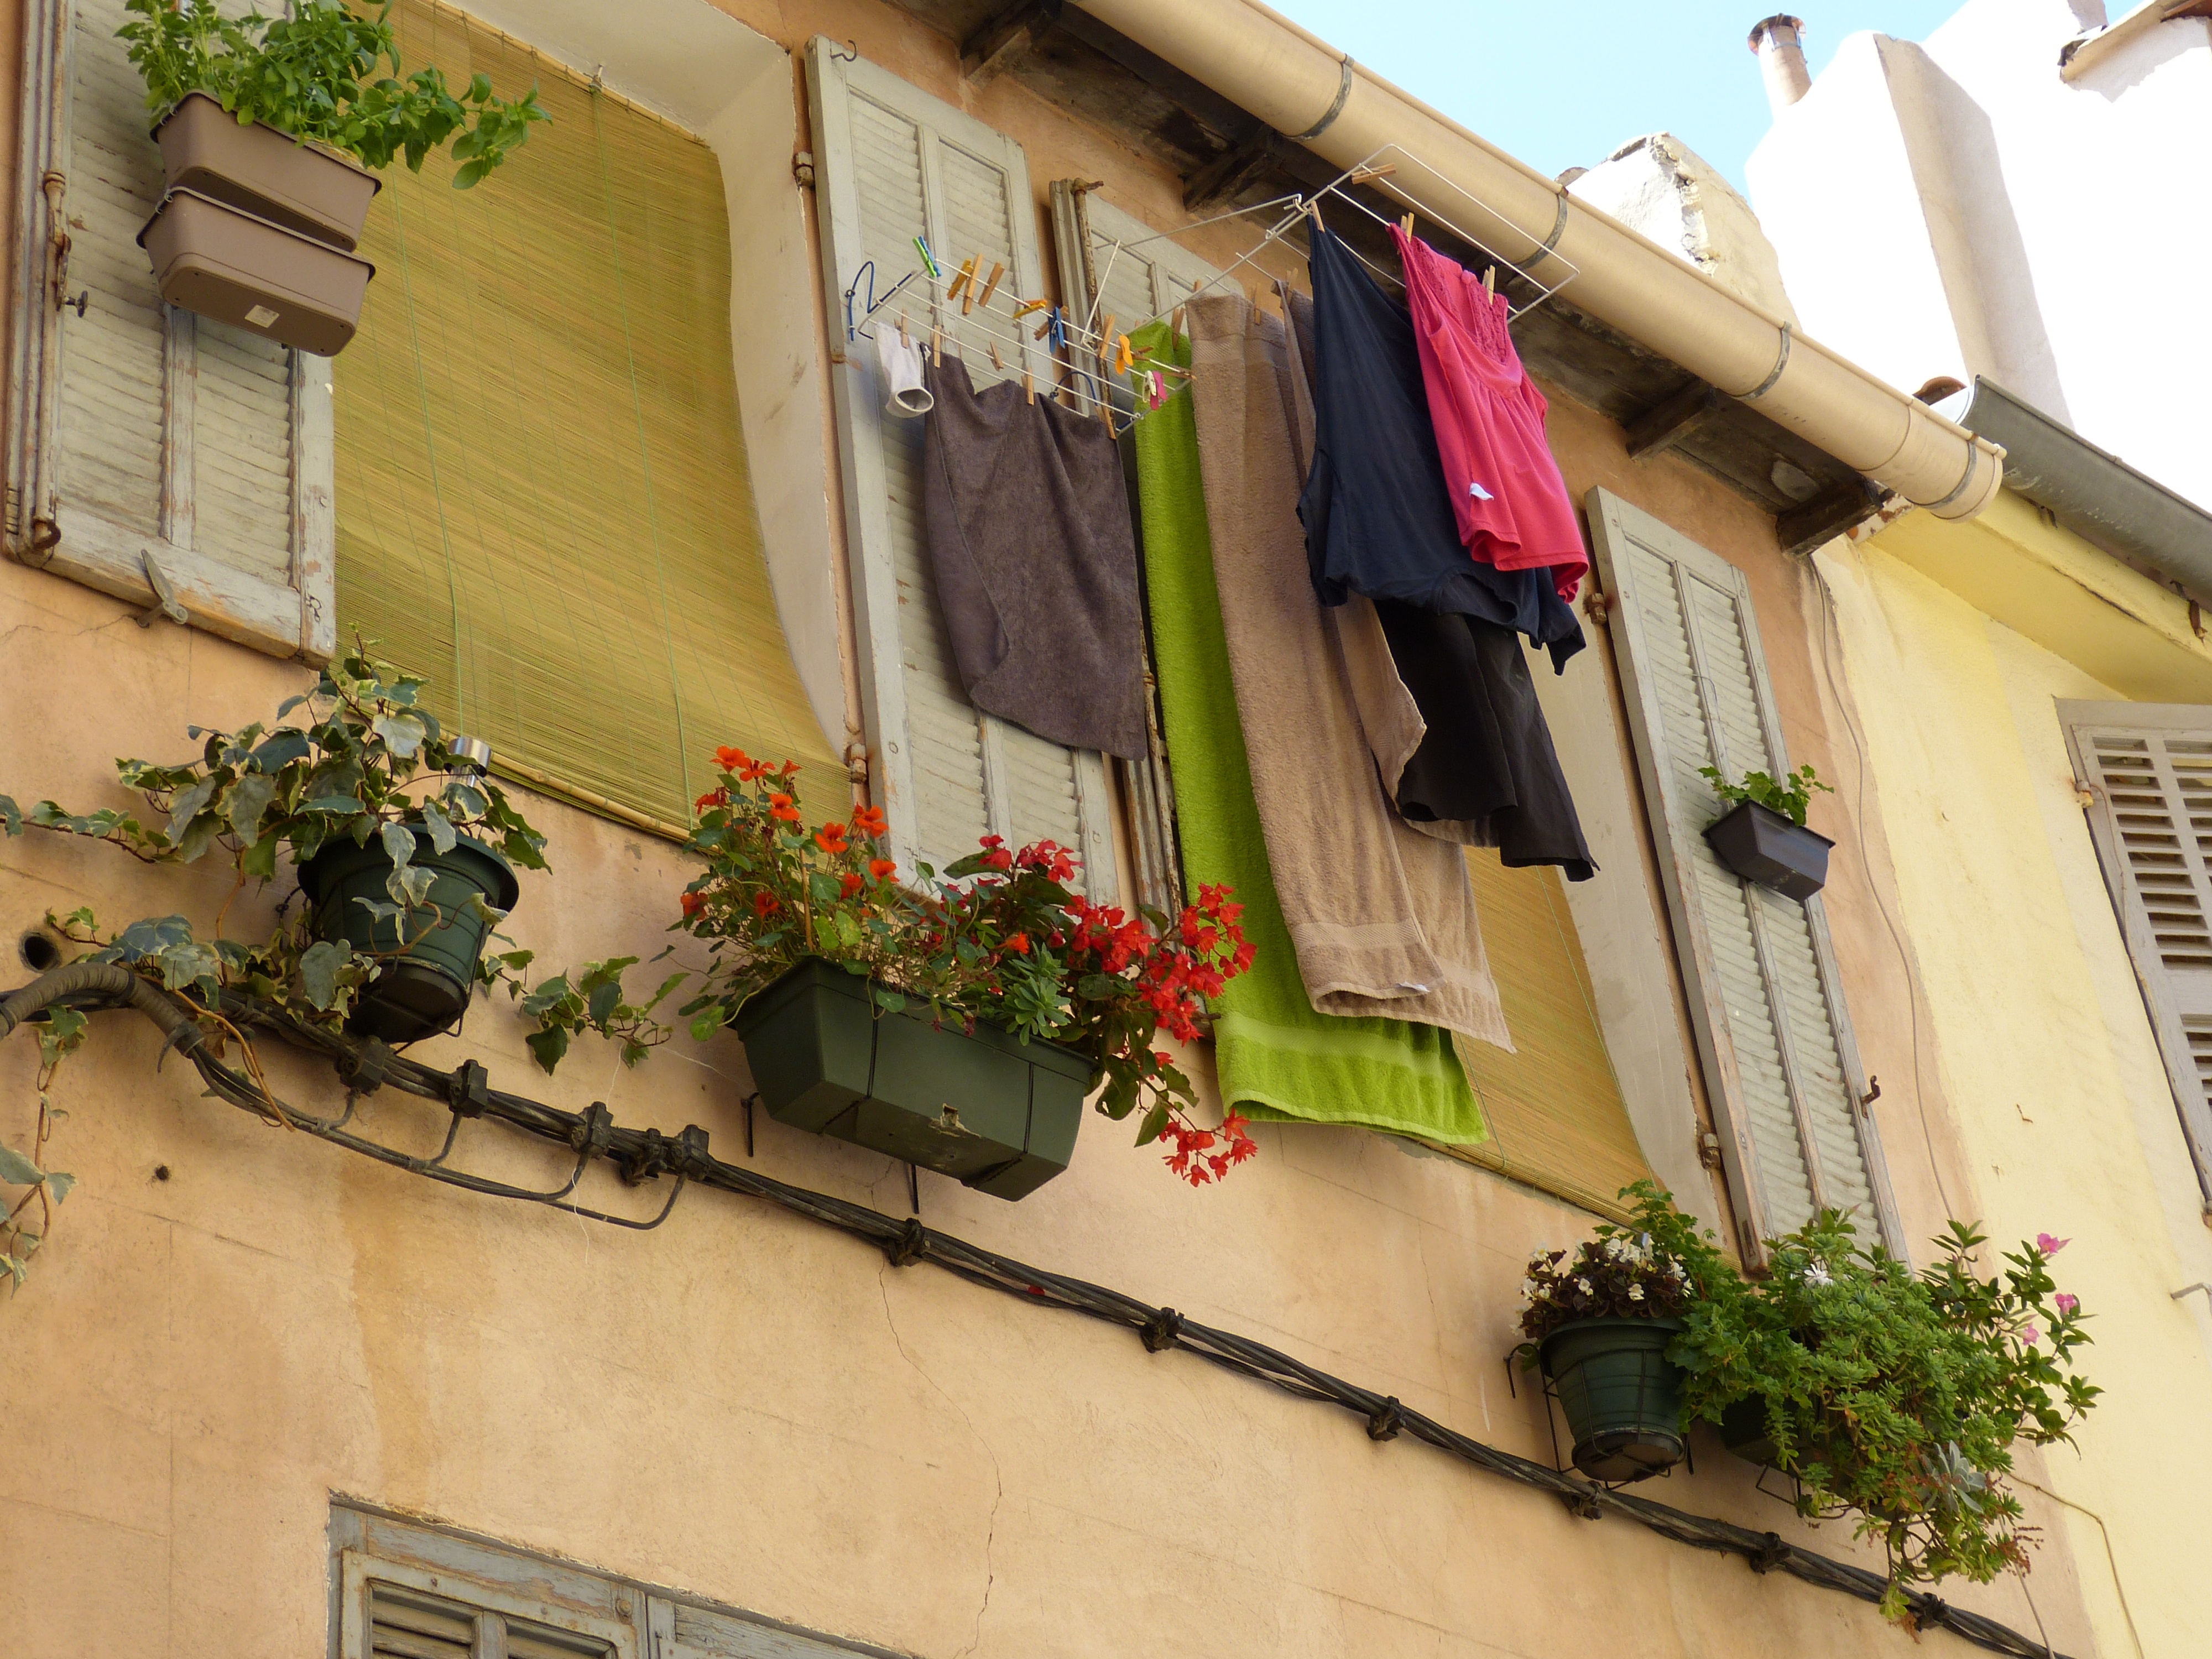
house, flower, building, alley, city, home, wall, balcony, france, mediterranean, laundry, old town, art, marseille, historically, flower box, south of france, clothes line, bowever